Karel Blažej Kopřiva

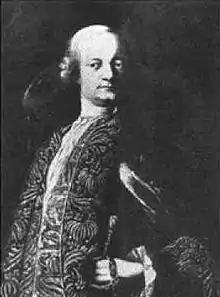
Karel Blažej Kopřiva (1756 - 1785), Czech composer, organist and regenschori.

Karel Blažej Kopřiva (or Karl Blasius Kopriva; 9 February 1756 in Cítoliby – 15 May 1785 in Cítoliby) was a Czech organist and composer from a family of musicians.